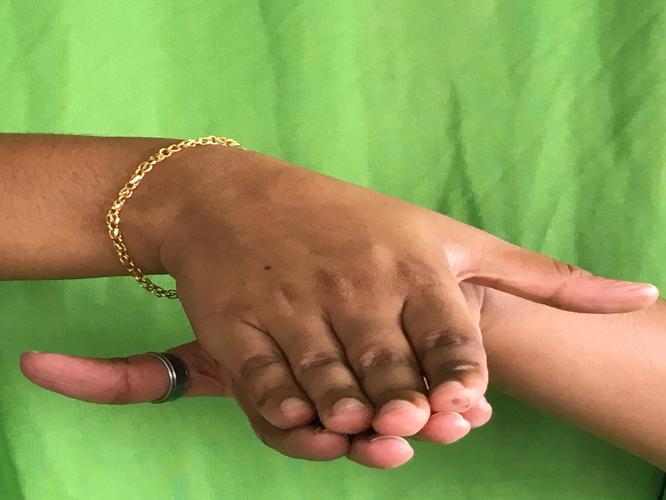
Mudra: Matsya
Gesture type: double_hand